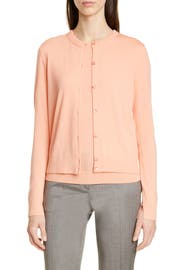
a classic button up cardigan in a fine wool knit is updated in a rich and sophisticated neutral hue